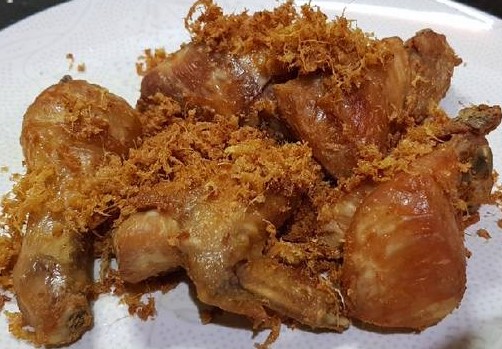
Label: ayam_goreng